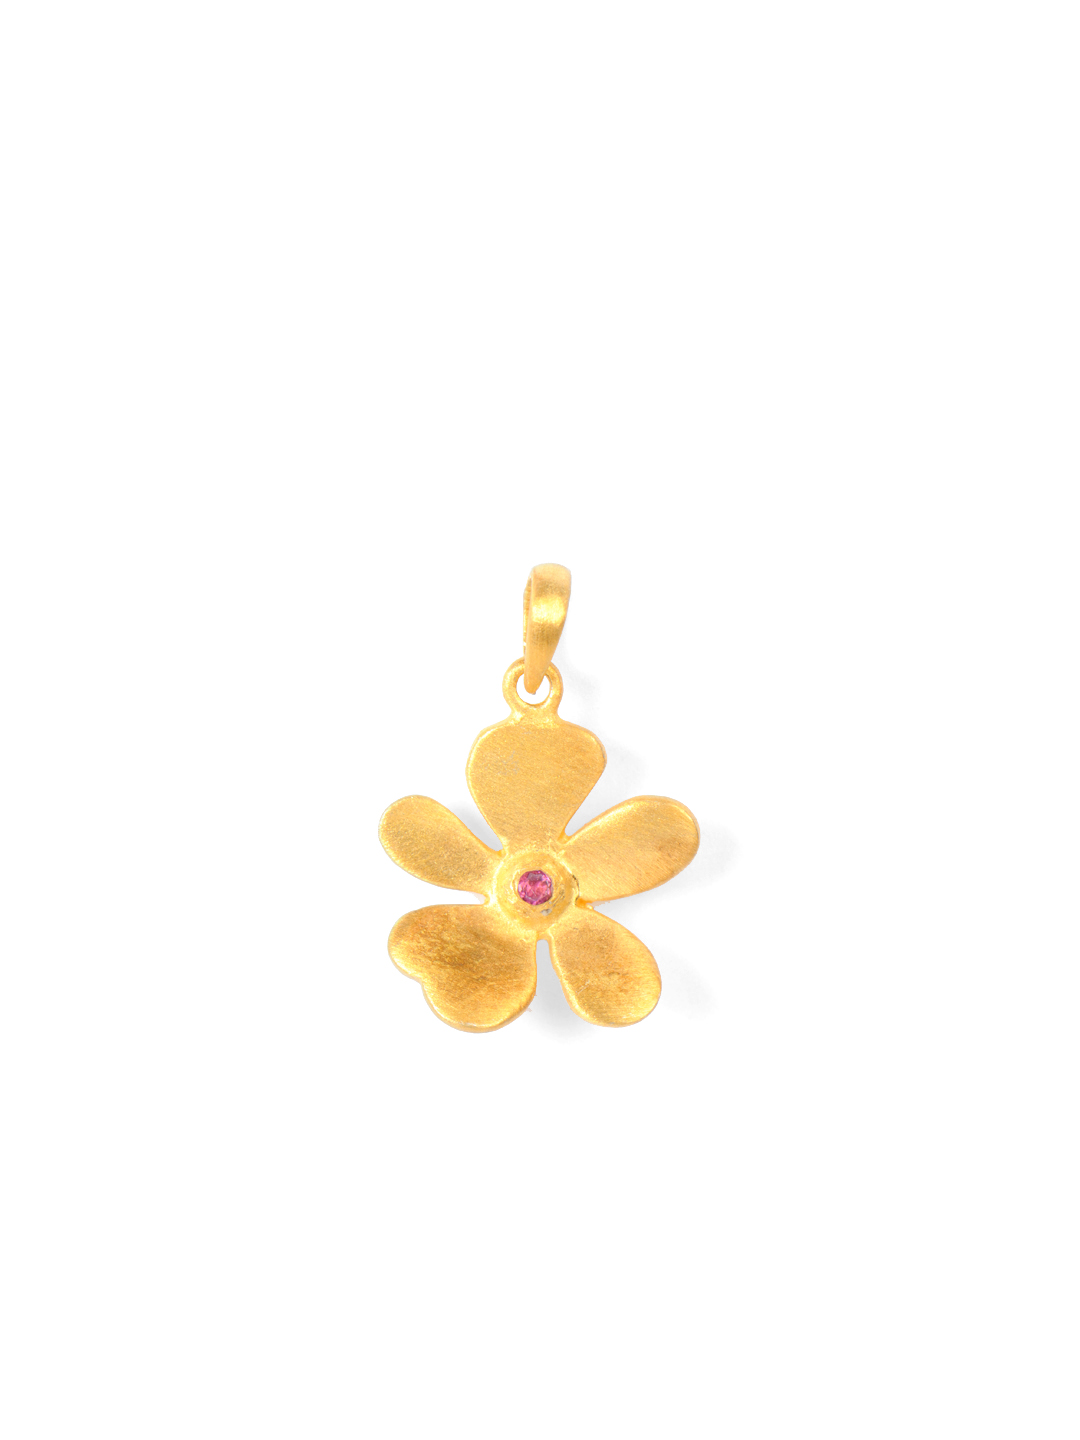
Fabindia Women Ananya Gold Pendant
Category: Accessories / Jewellery / Pendant
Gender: Women
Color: Gold
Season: Winter 2016
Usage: Ethnic